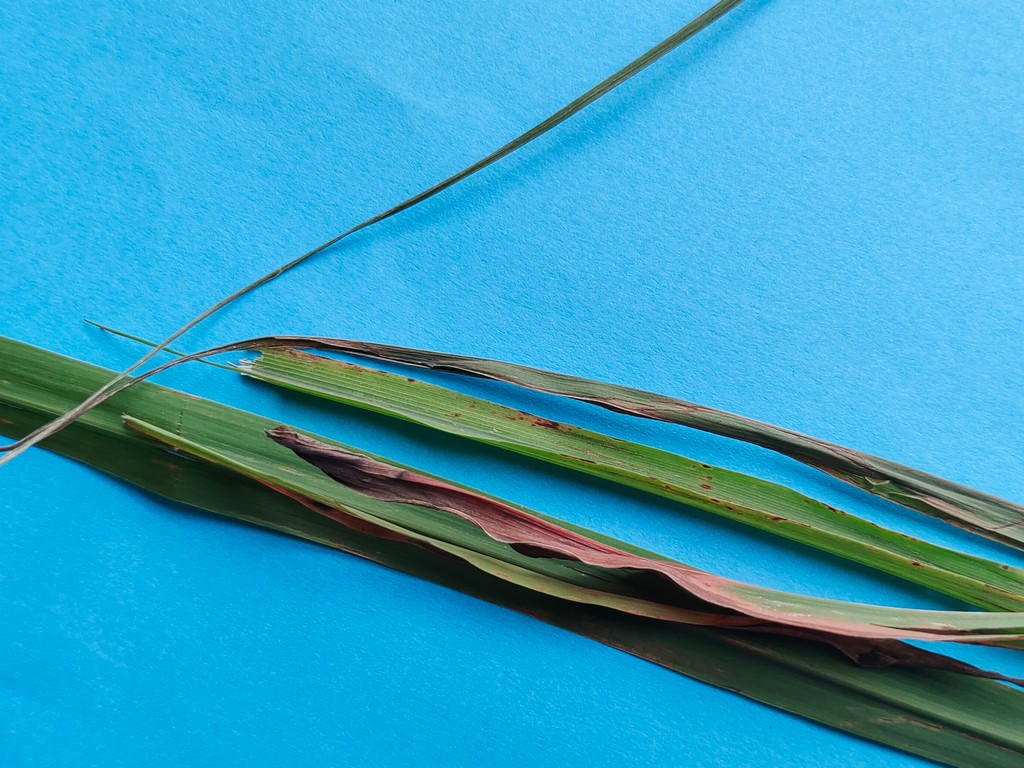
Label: Unhealthy